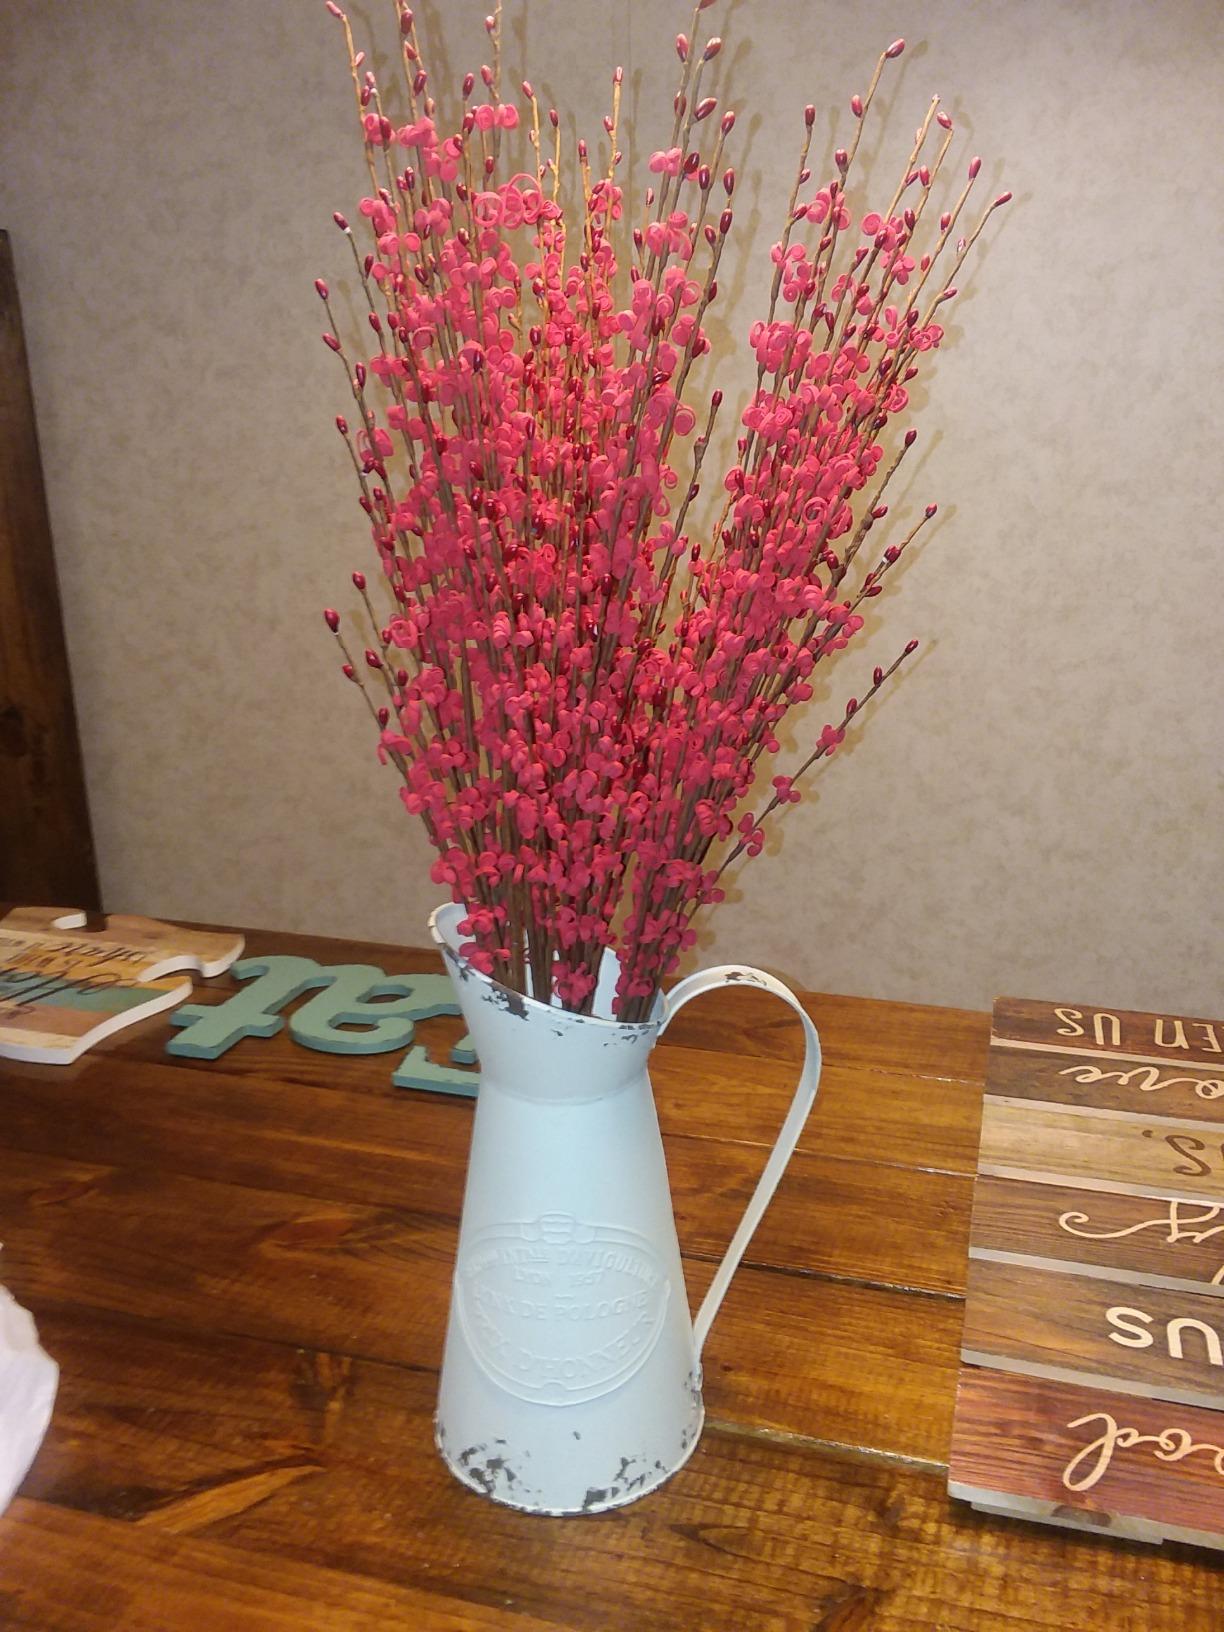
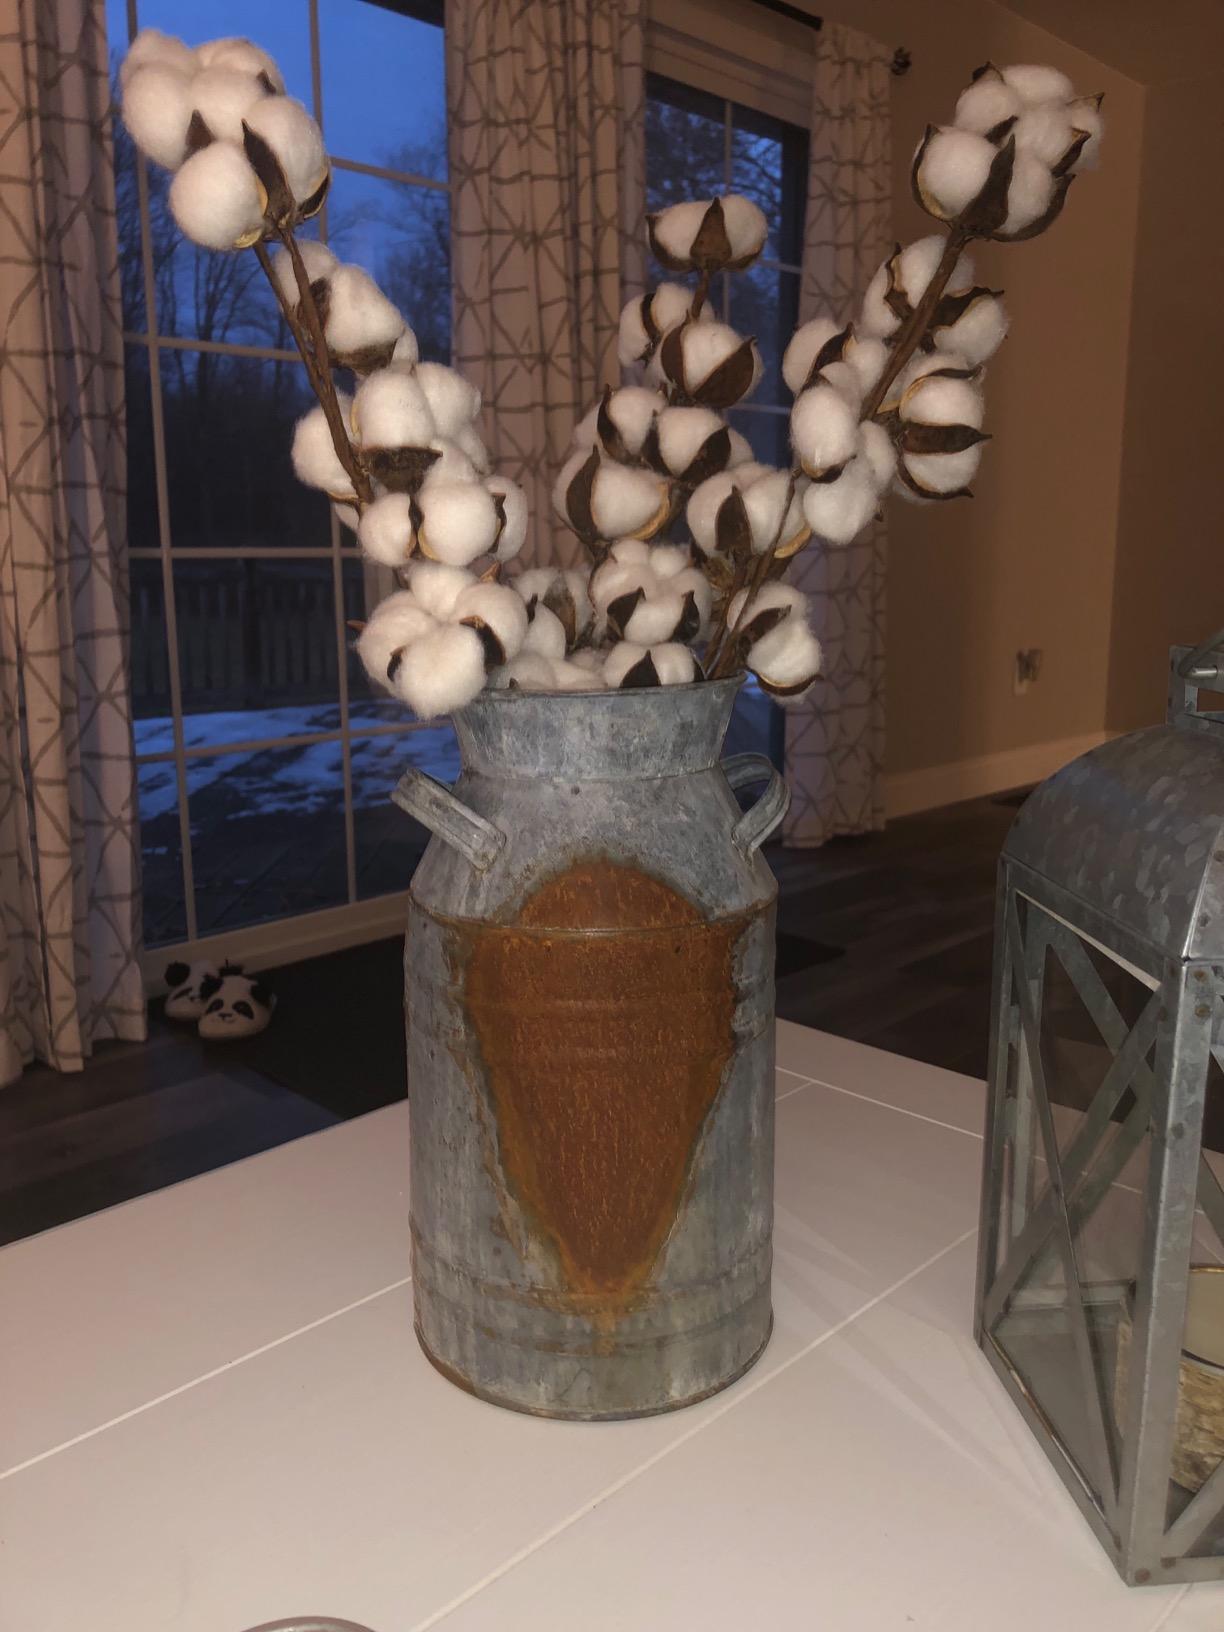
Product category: vase
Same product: no